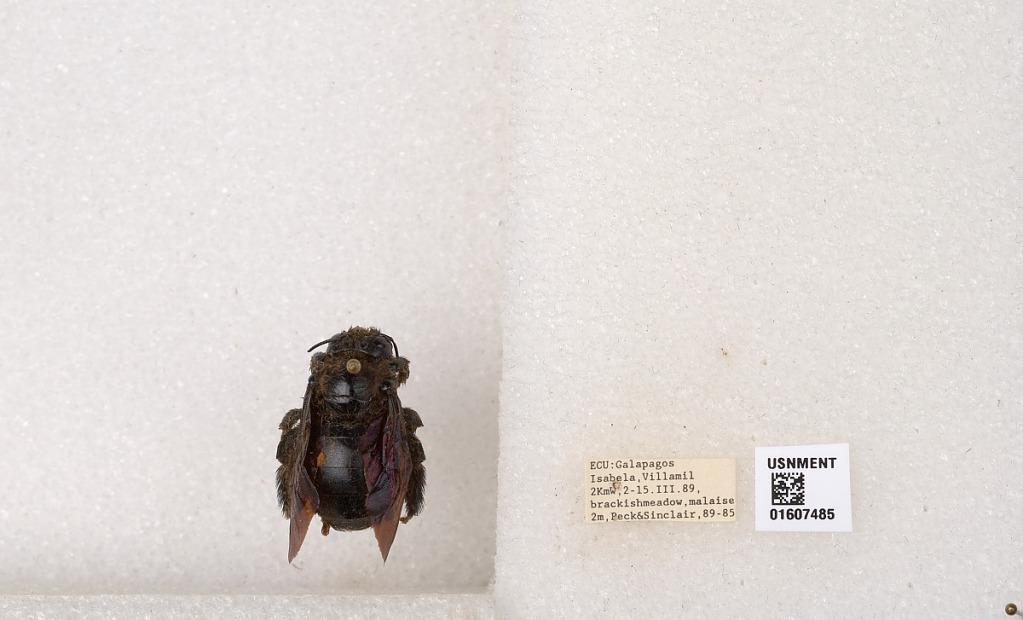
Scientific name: Xylocopa (Neoxylocopa) darwini Cockerell
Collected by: Peck & Sinclair
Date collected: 1989-3-2
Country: Ecuador
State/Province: Galapagos
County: Isabela
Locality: Isabela, Villamil 2KmW
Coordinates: -0.953411, -90.9847